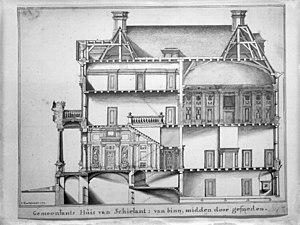
La Schielandshuis est un hôtel particulier du XVIIᵉ siècle et un musée, situé au 31, Korte Hoogstraat, à Rotterdam, dans la province néerlandaise de Hollande-Méridionale. Il abrite les archives municipales, une collection d'antiques et l'Atlas Van Stolk.